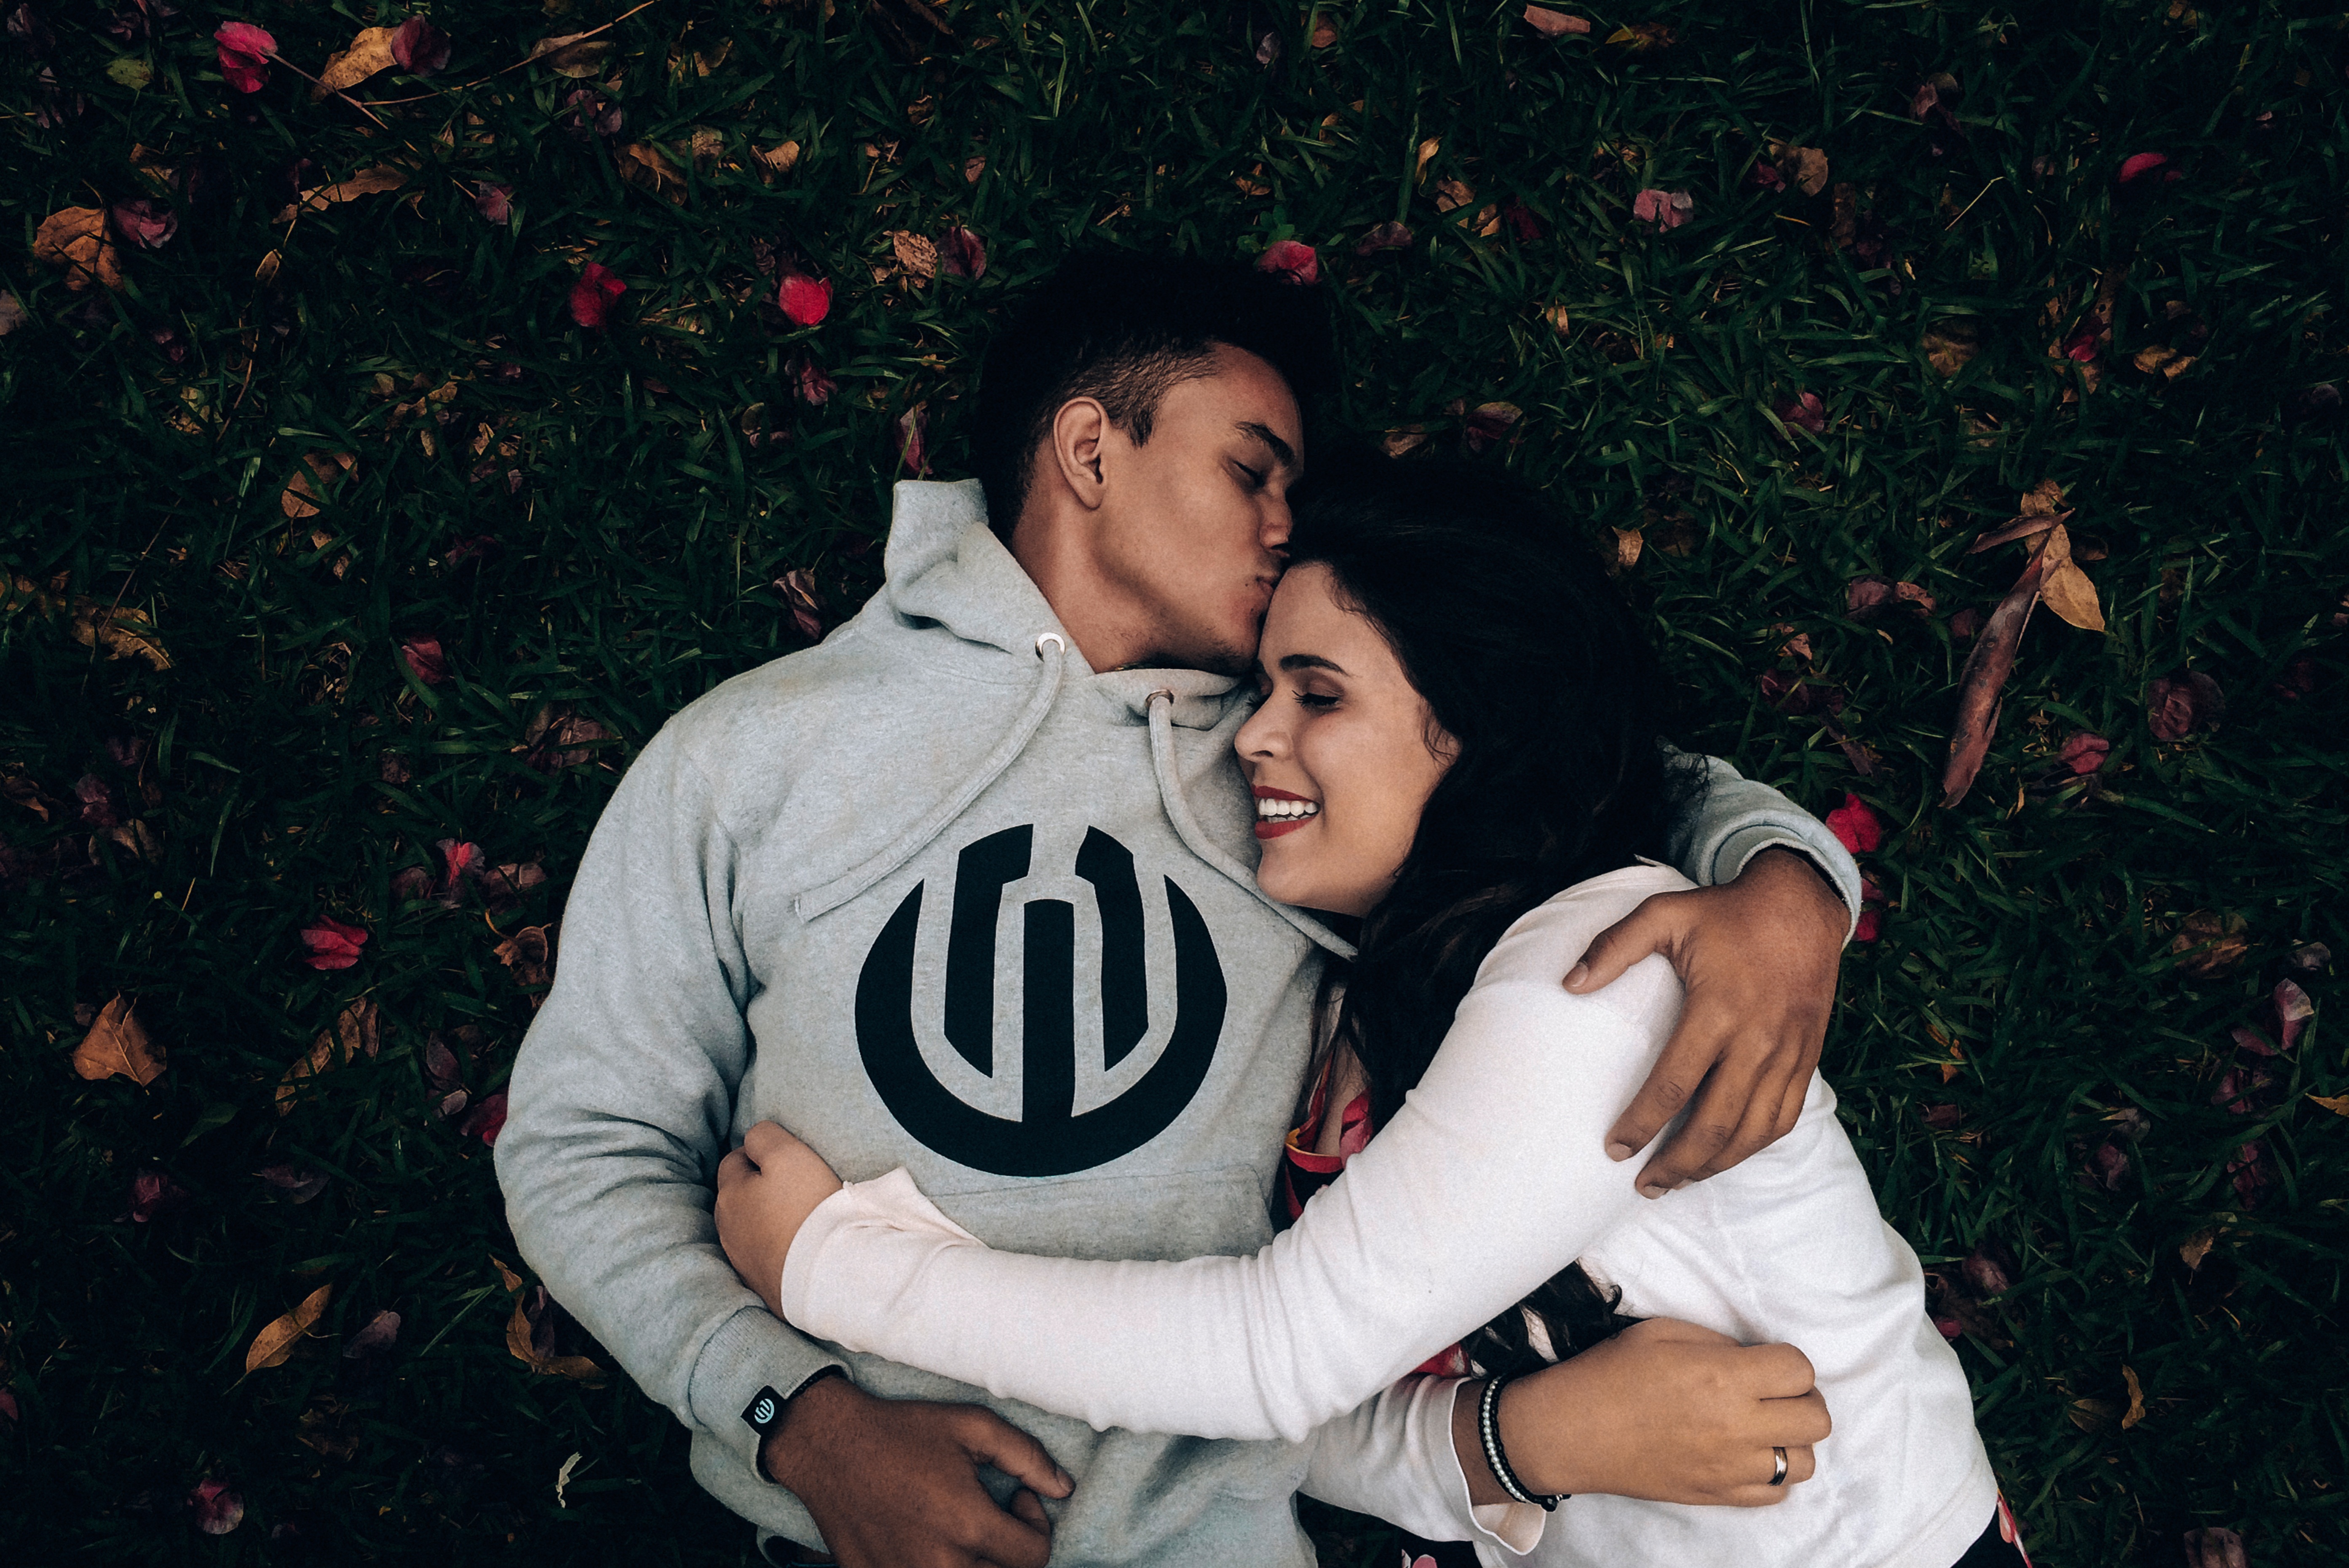
man, person, people, woman, love, couple, romance, interaction